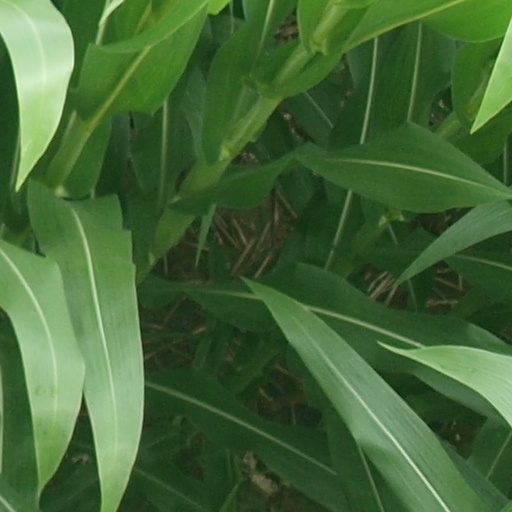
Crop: maize; corn